Karlag

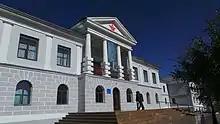
Karlag museum, currently in the former camp administration building

Karlag (Karaganda Corrective Labor Camp, Russian: Карагандинский исправительно-трудовой лагерь, Карлаг) was one of the largest Gulag labor camps, located in Karaganda Oblast (now Karaganda Region, Kazakhstan), Kazakh SSR, USSR. It operated during 1930—1959.